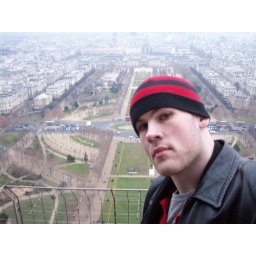
second floor of the tower looking over the Champs de Mars.